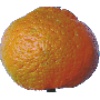
Label: mandarine